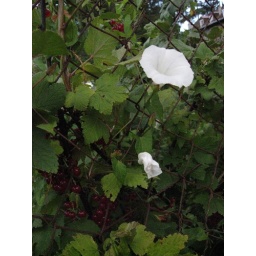
flowers in the garden by Mark & Kamni's house